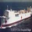
Label: ship